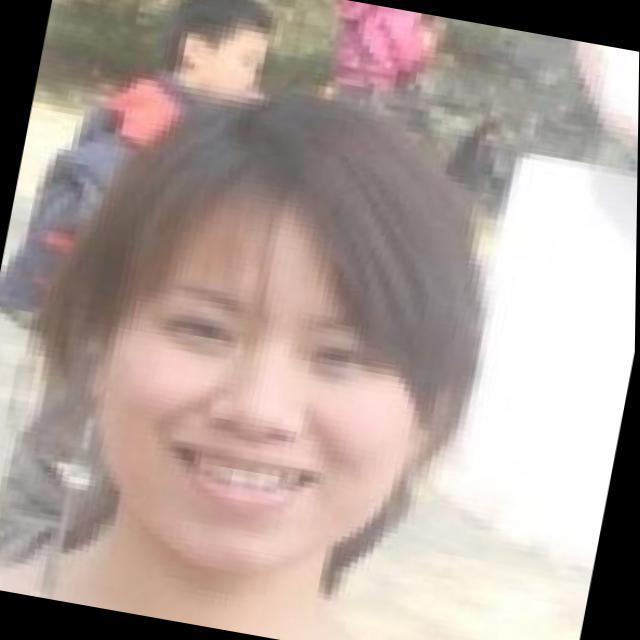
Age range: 21-44